Ada Apa Dengan Rina

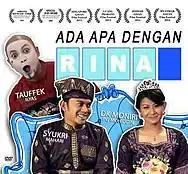
Ada Apa Dengan Rina DVD cover (in low resolution for identification purpose)

"Ada Apa Dengan Rina" received such an overwhelming support from the public that the shows were fully booked for days after its release and 80 percent occupancy throughout its showing.